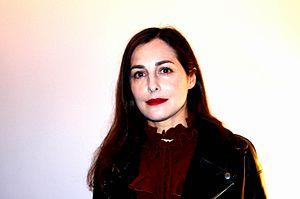
Amira Casar portait de 2012 au Festival international du film francophone de Namur
Amira Casar est une actrice française, née le 1ᵉʳ mai 1971 à Londres.